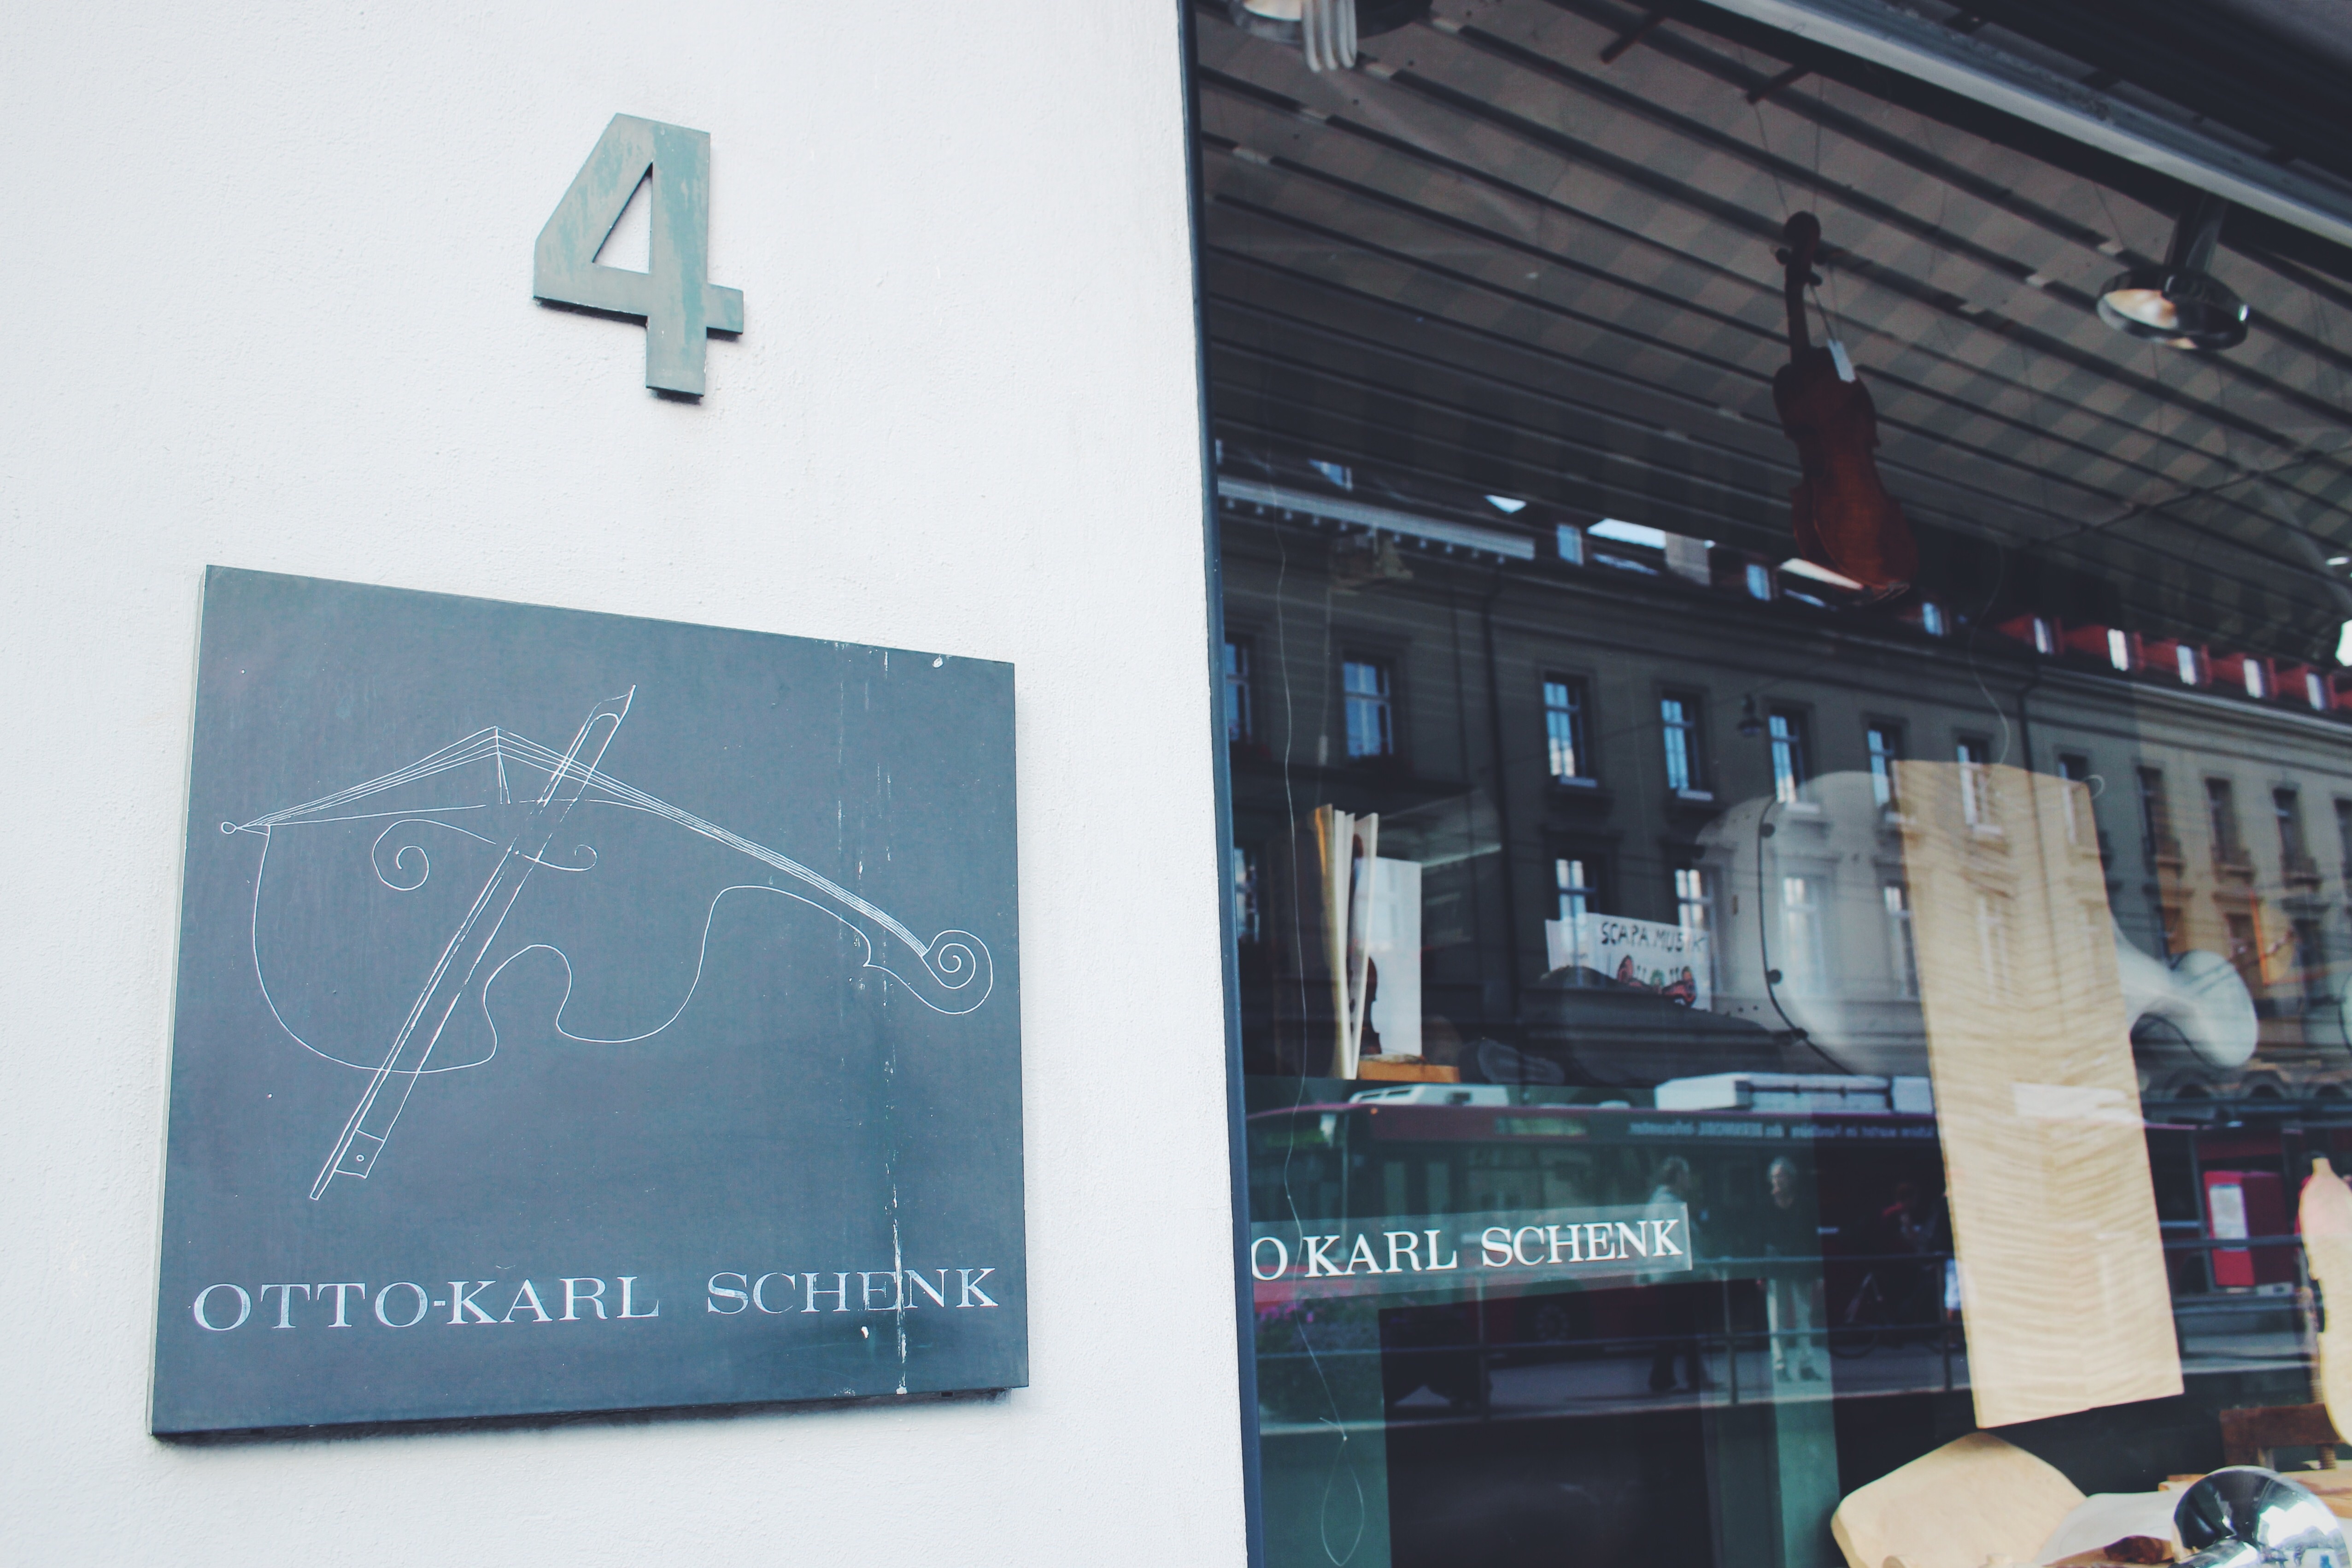
advertising, brand, design